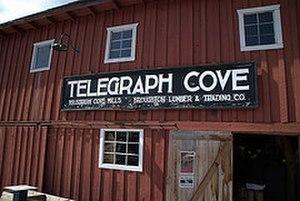
Telegraph Cove est une communauté du nord de l'île de Vancouver, en Colombie-Britannique, au Canada.